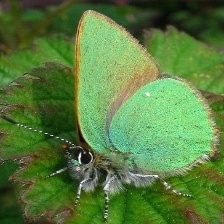
Species: GREEN HAIRSTREAK
Butterfly family (ImageNet category): lycaenid_butterfly